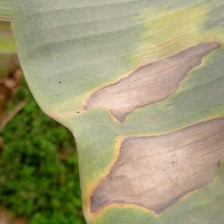
Label: cordana